2012 Japan Series

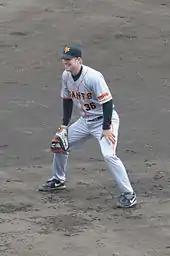
John Bowker collected five RBIs in Game 1, one shy of tying the Japan Series record.

After three scoreless innings, the Giants scored the first run of the series in the bottom of the fourth with an RBI single off the bat of catcher Shinnosuke Abe. Later in the same inning, former Major League Baseball (MLB) player John Bowker hit a two-out, three-run home run to put the Giants up 4–0. Fighters' starter Mitsuo Yoshikawa was taken out of the game following the inning. He gave up four runs on seven hits. The next inning, the Giants added two runs to their total with RBIs from Abe and outfielder Yoshinobu Takahashi. After a scoreless sixth inning, Bowker struck again in the seventh. He hit a double to right field with the bases loaded, driving in two more runs. Bowker finished the game with five RBIs, one shy of tying the Japan Series record. All eight of the Giants' starting position players finished the game with at least one hit.